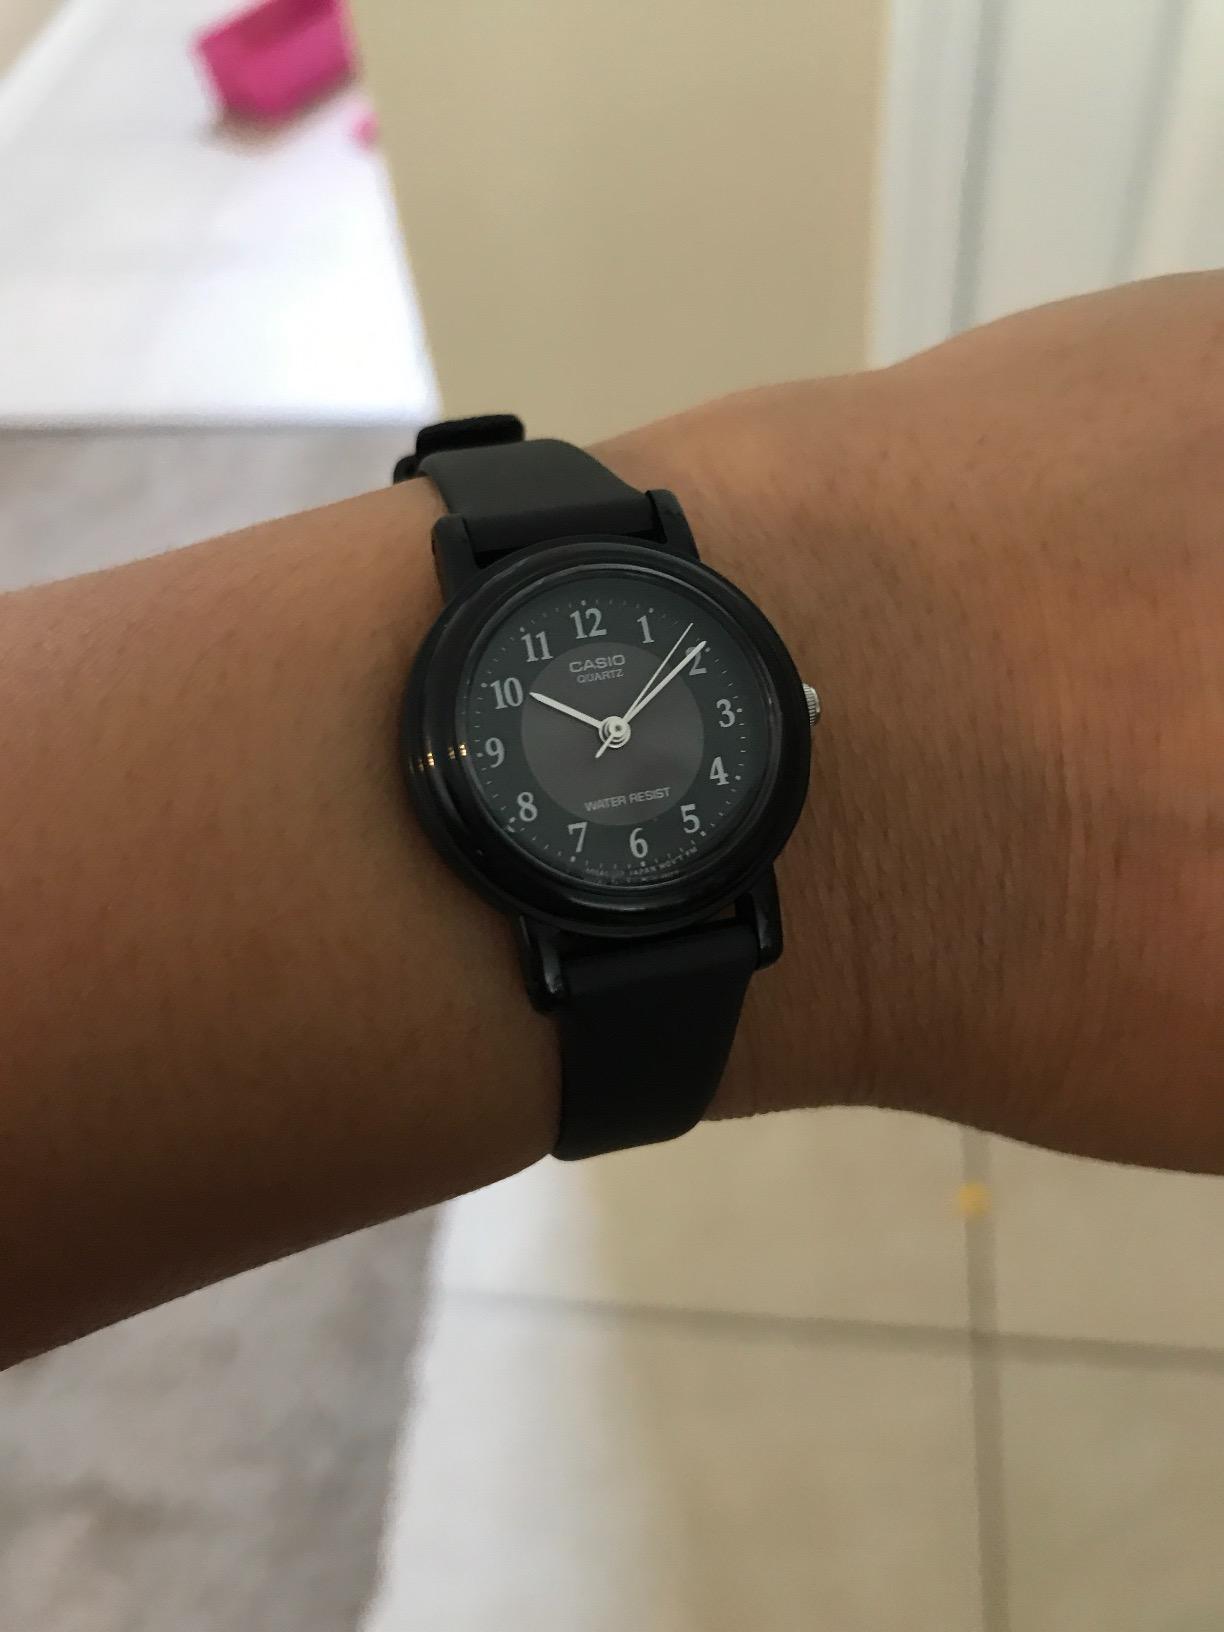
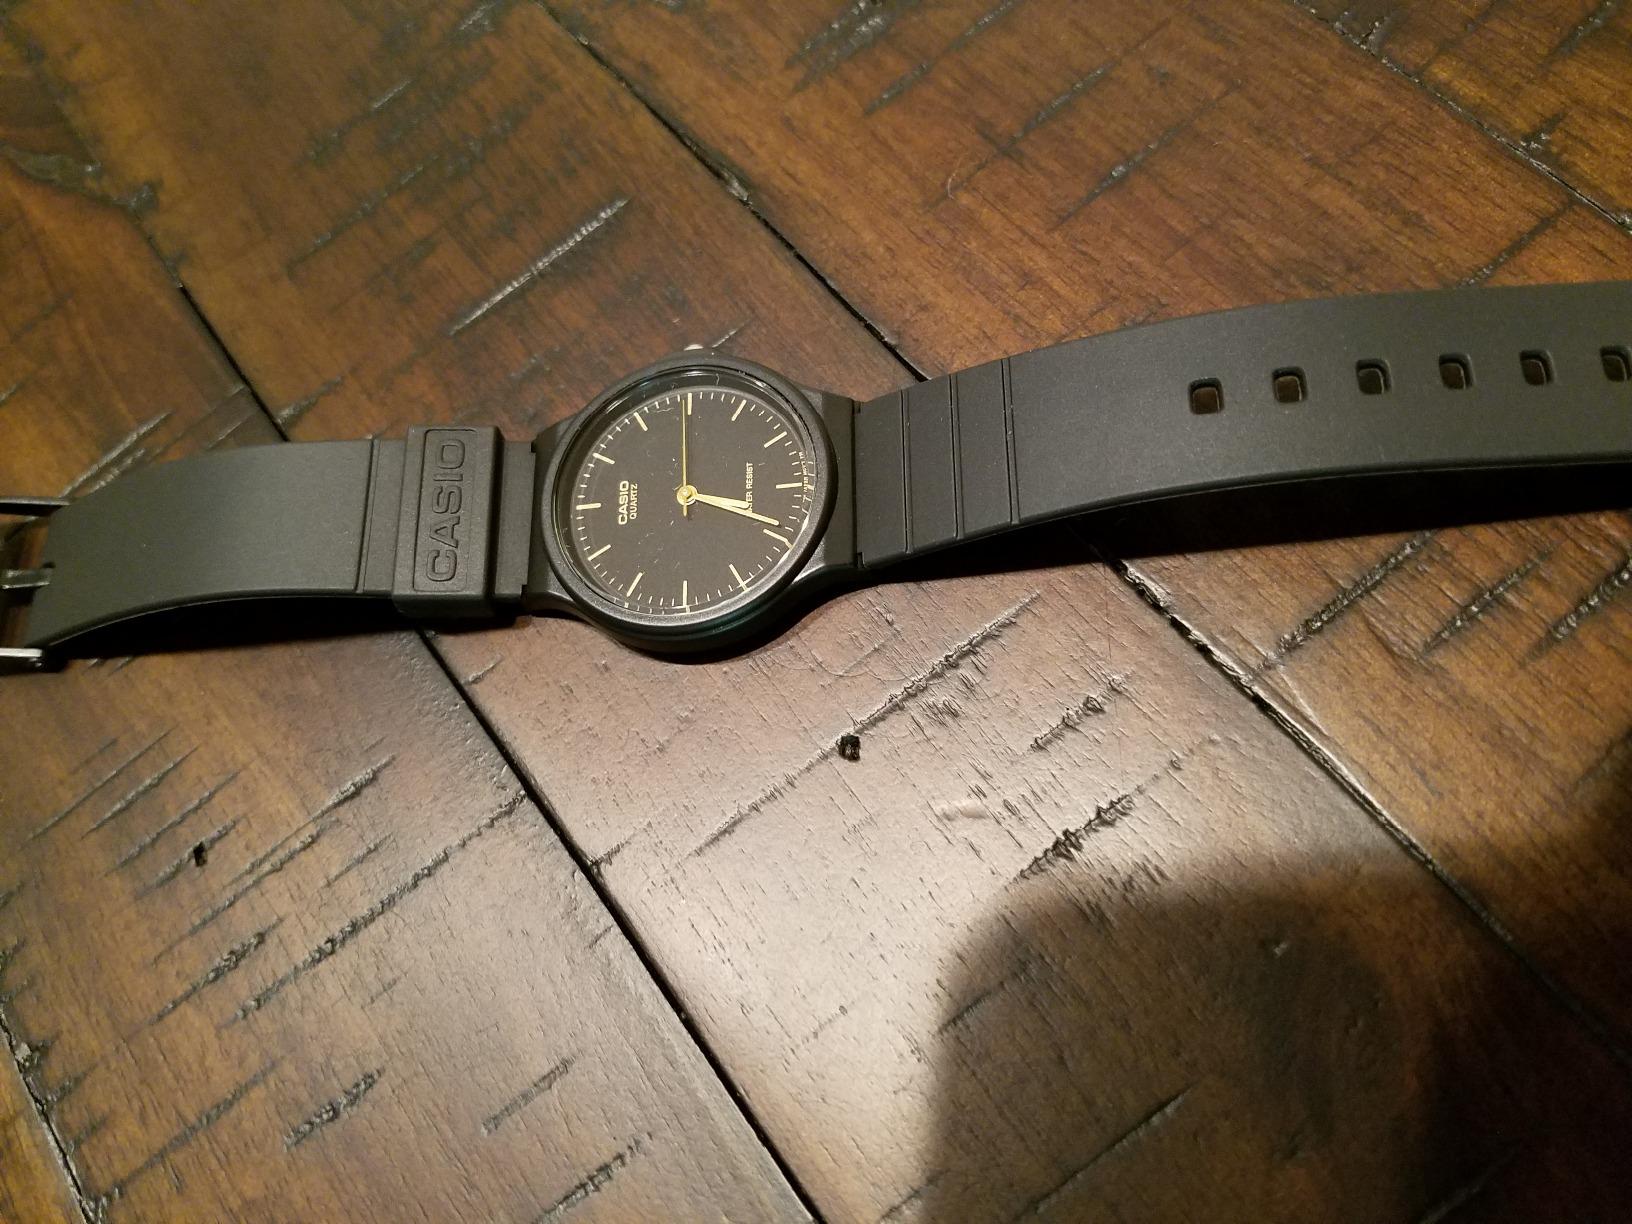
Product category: accessories_watch
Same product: no